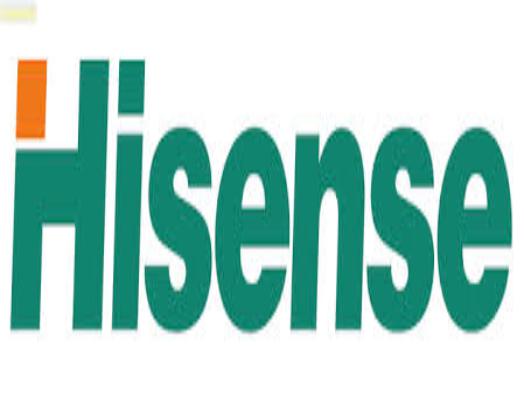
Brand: Hisense
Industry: Electronic